Nikolay Platoshkin

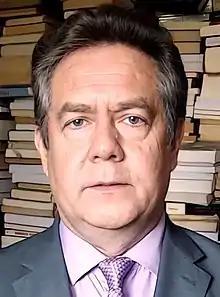
Platoshkin in 2020

Nikolay Nikolayevich Platoshkin (Russian: Николай Николаевич Платóшкин ; born 19 October 1965) is a Russian and former Soviet diplomat, political scientist, and historian.